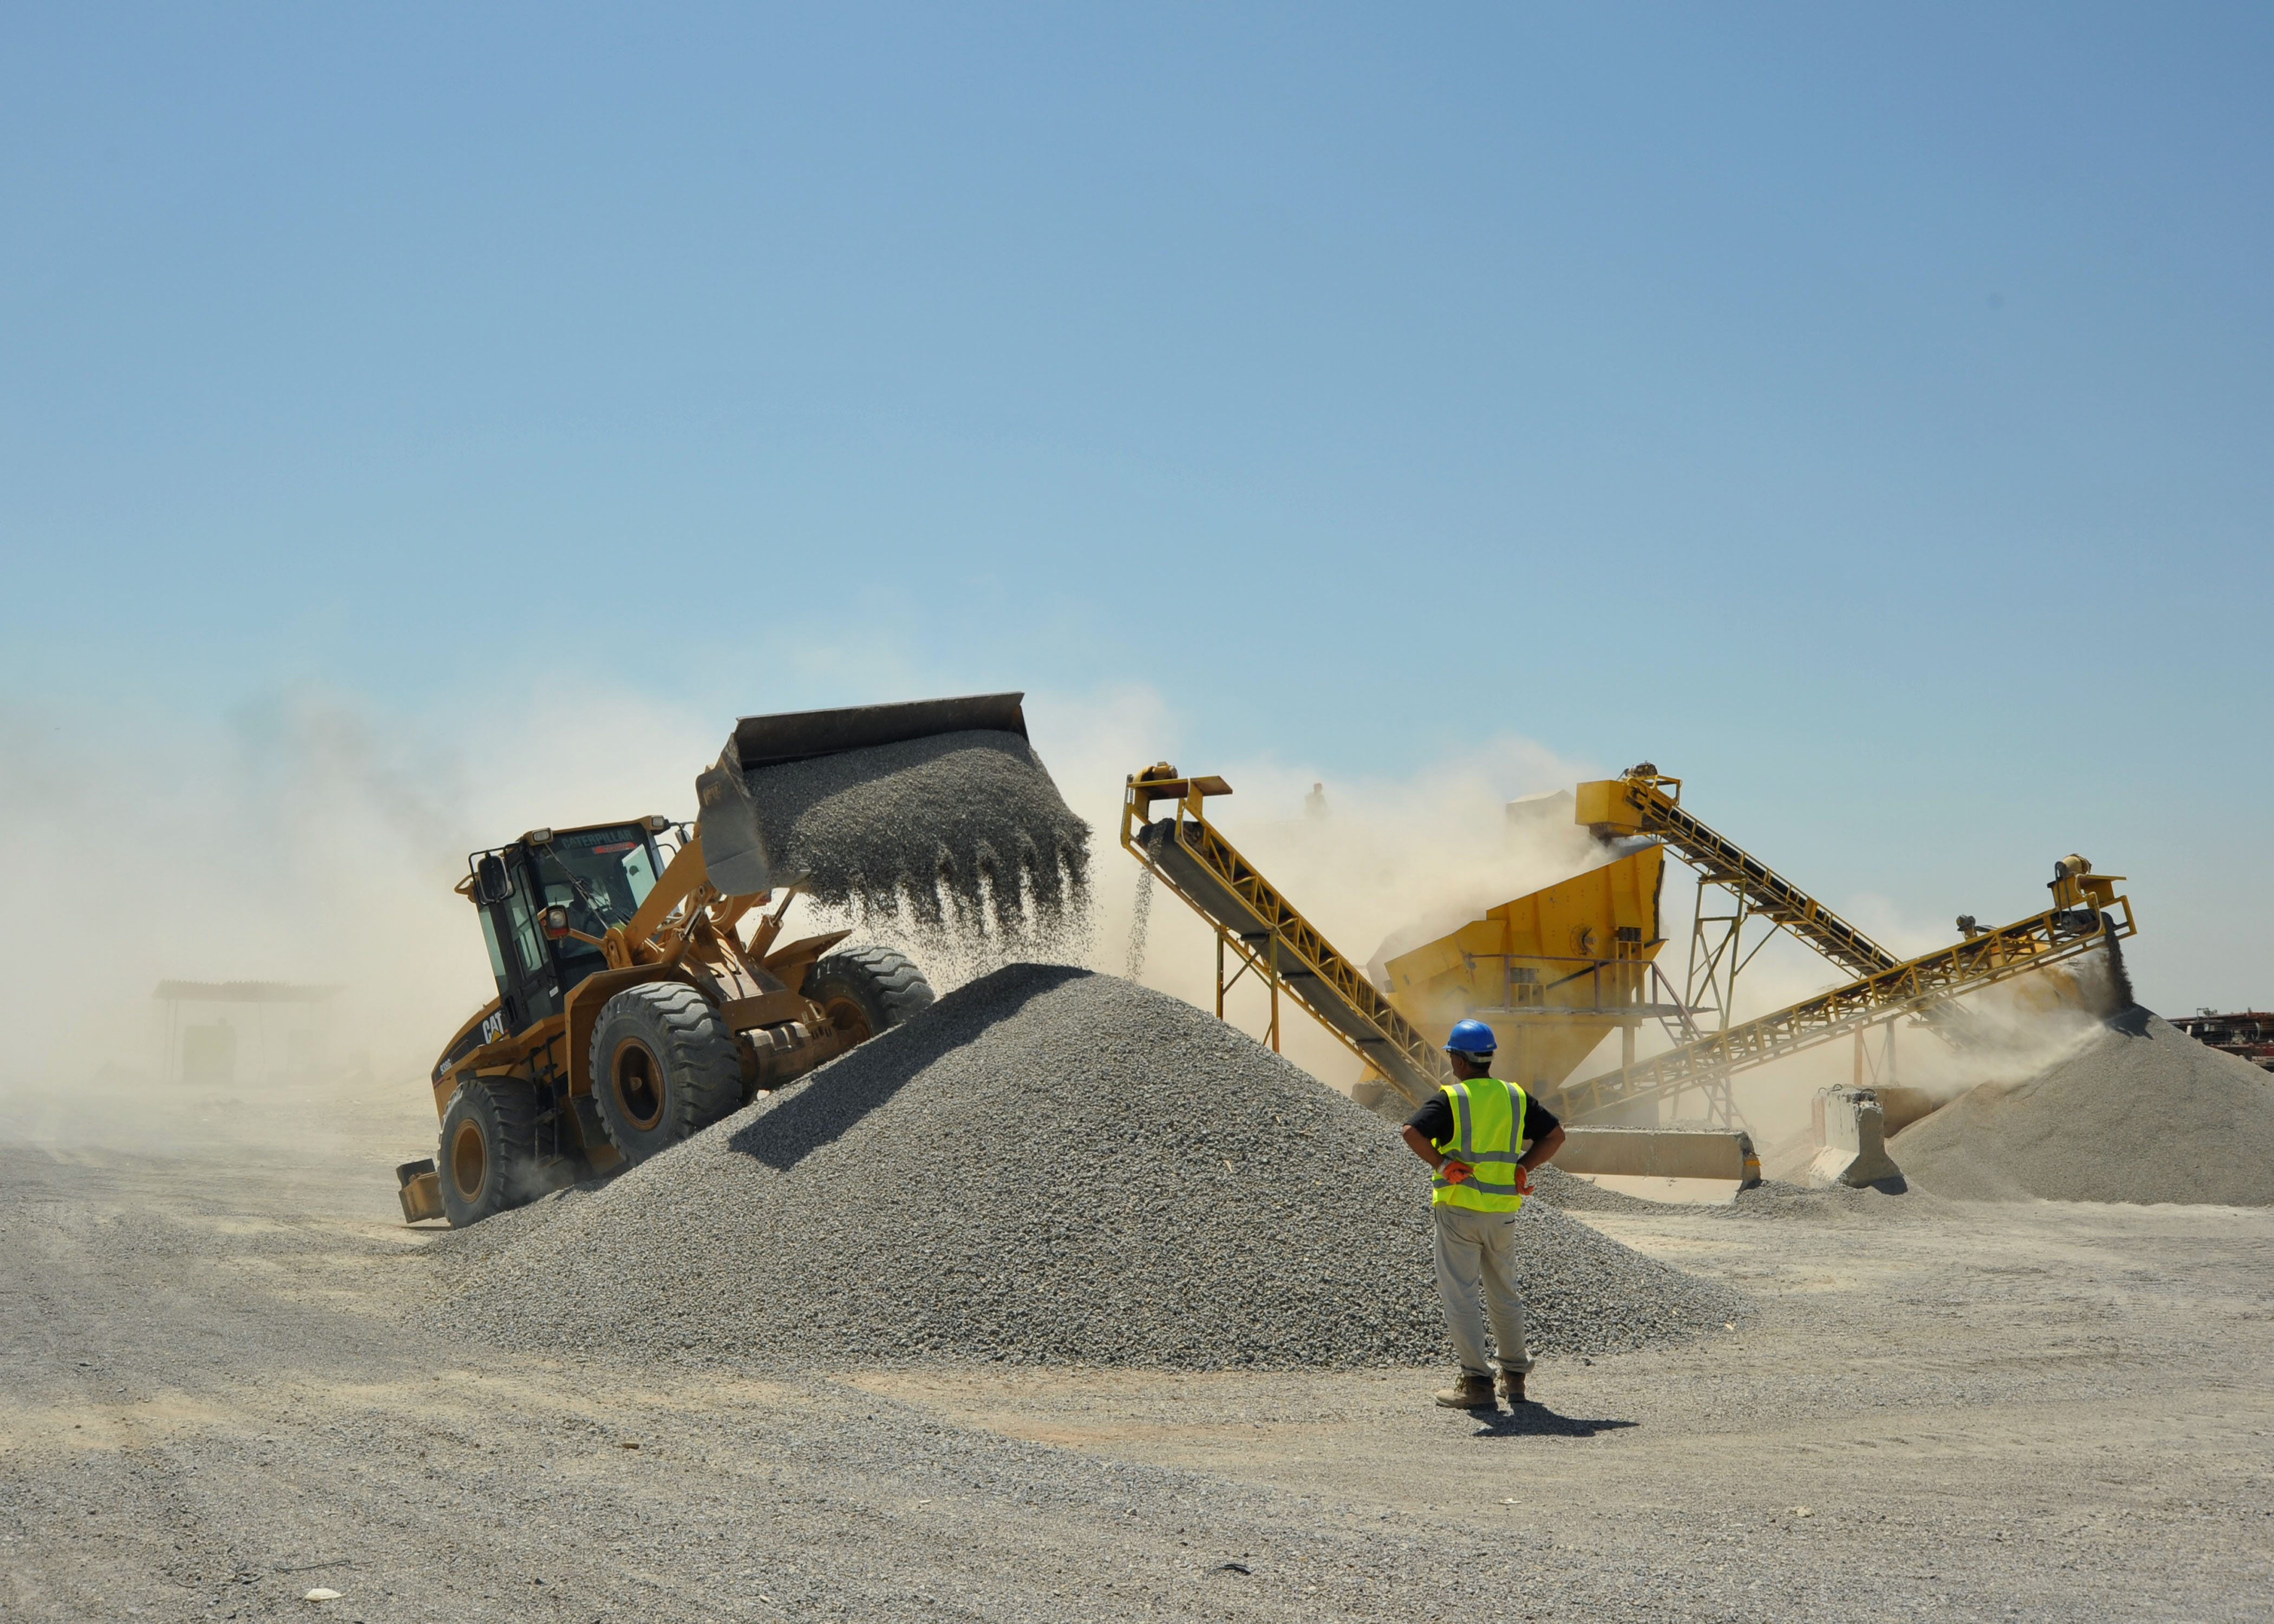
sand, airplane, aircraft, vehicle, aviation, iraq, jointbasebalad, atmosphere of earth